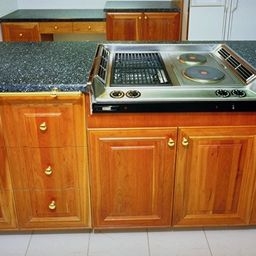
Room type: kitchen